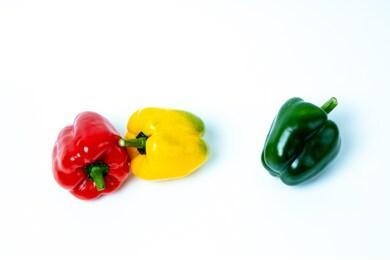
Label: capsicum